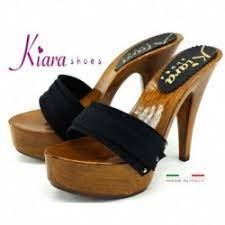
Label: Clog